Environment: lab
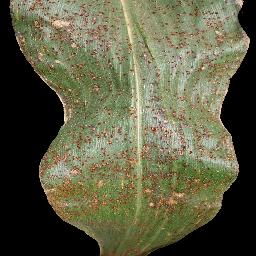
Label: common_rust